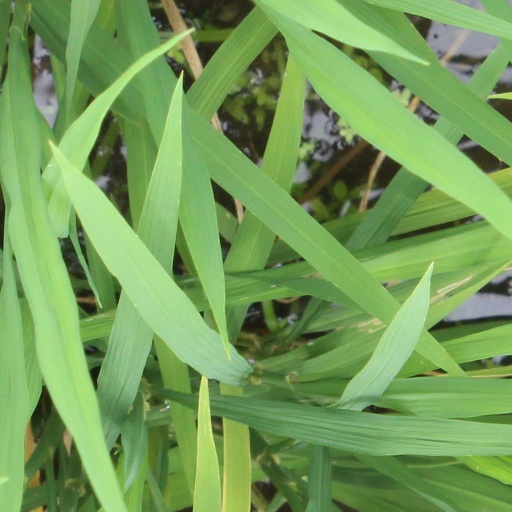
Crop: rice